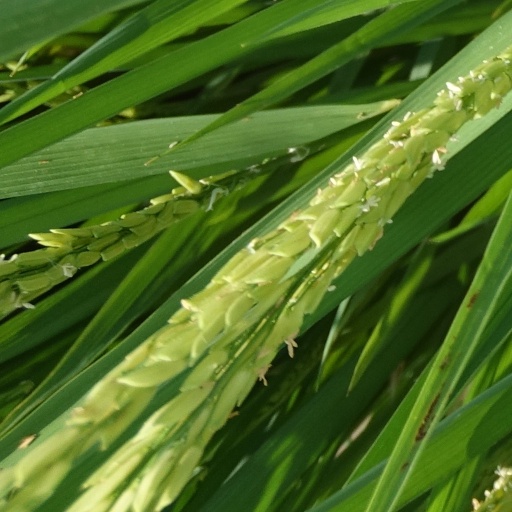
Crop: rice